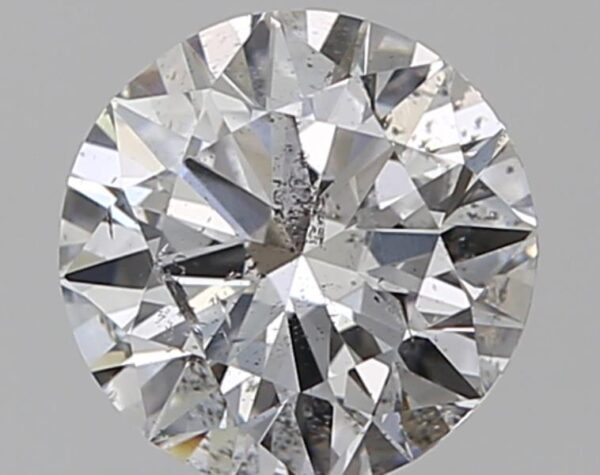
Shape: round
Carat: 1.01
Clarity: SI2
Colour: E
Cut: EX
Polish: VG
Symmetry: VG
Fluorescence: N
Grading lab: IGI
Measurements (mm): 6.47 x 6.37 x 3.91